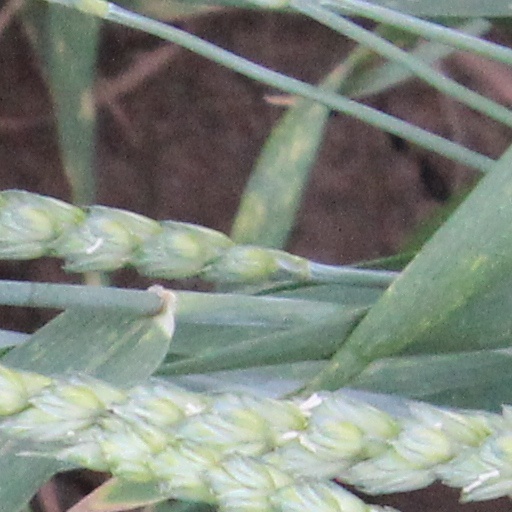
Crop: wheat